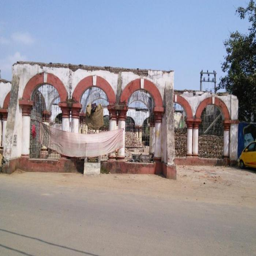
town hall is in a dilapidated condition